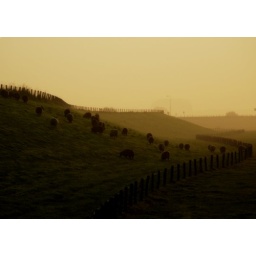
sheep grazing in an autumn morninglight on a dutch mountain